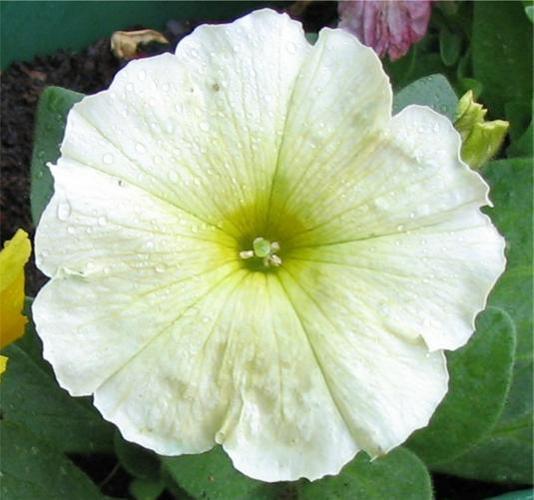
Label: petunia